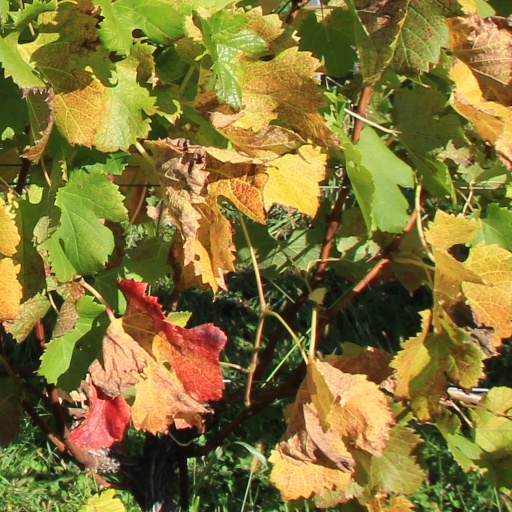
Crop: grape